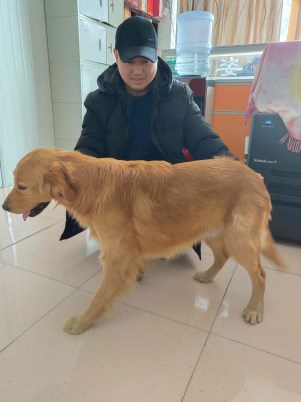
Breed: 5355-n000126-golden_retriever